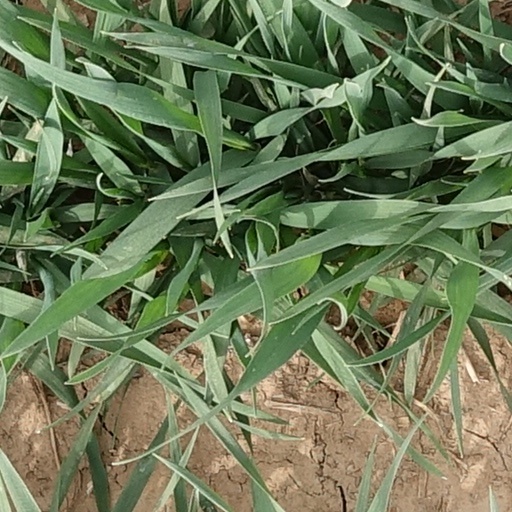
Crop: wheat